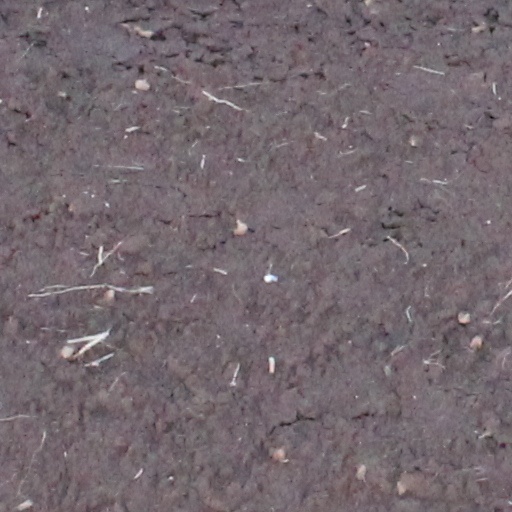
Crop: wheat